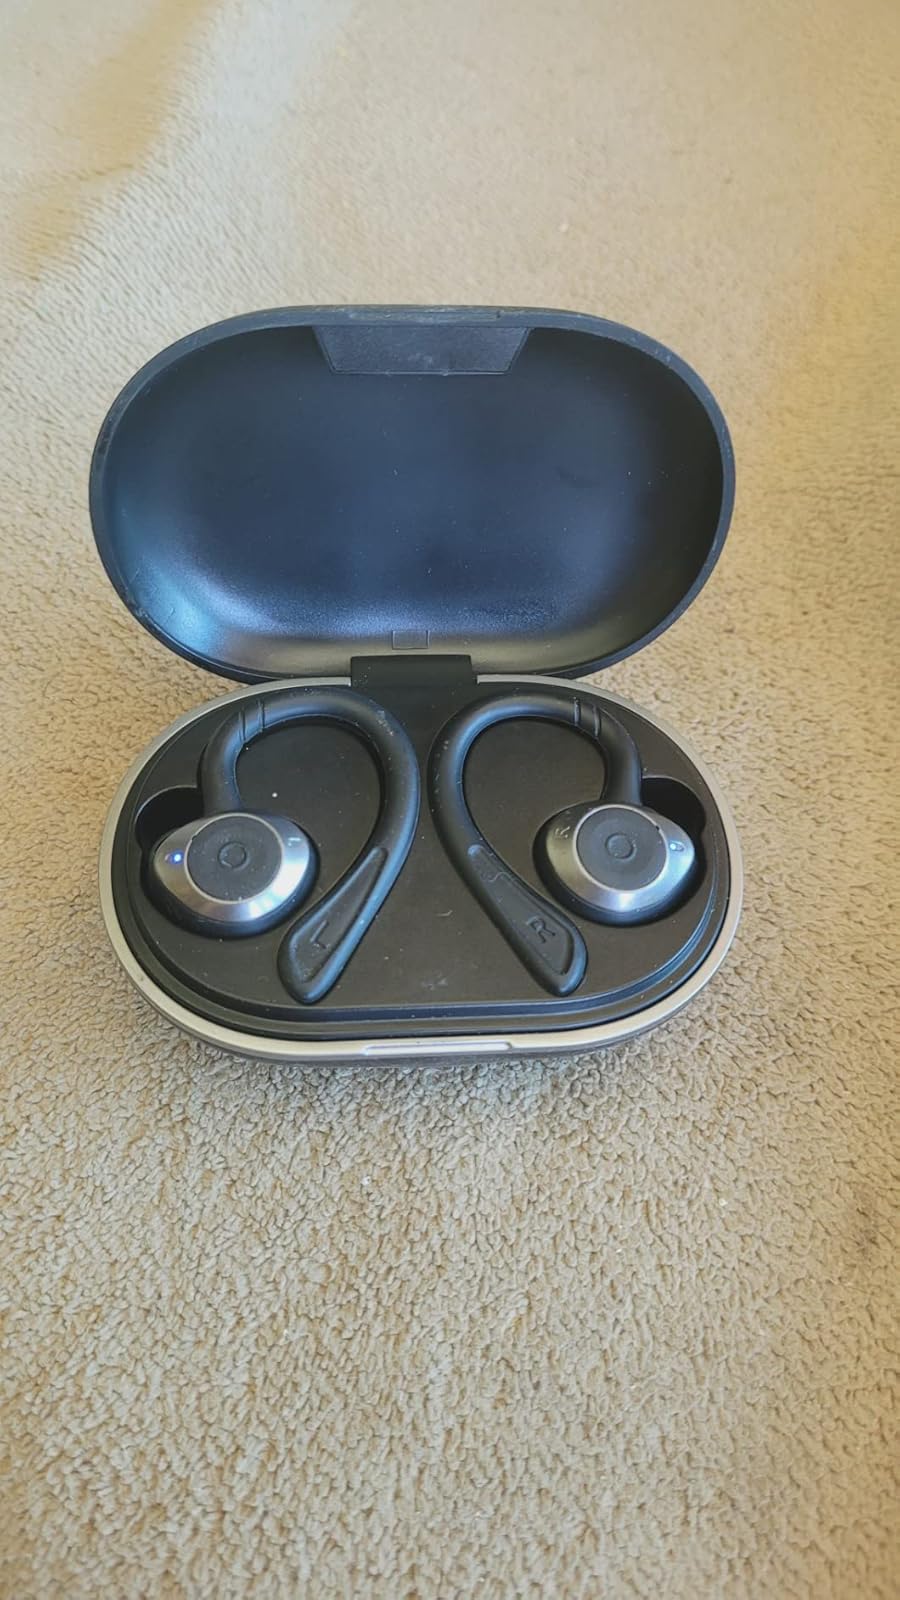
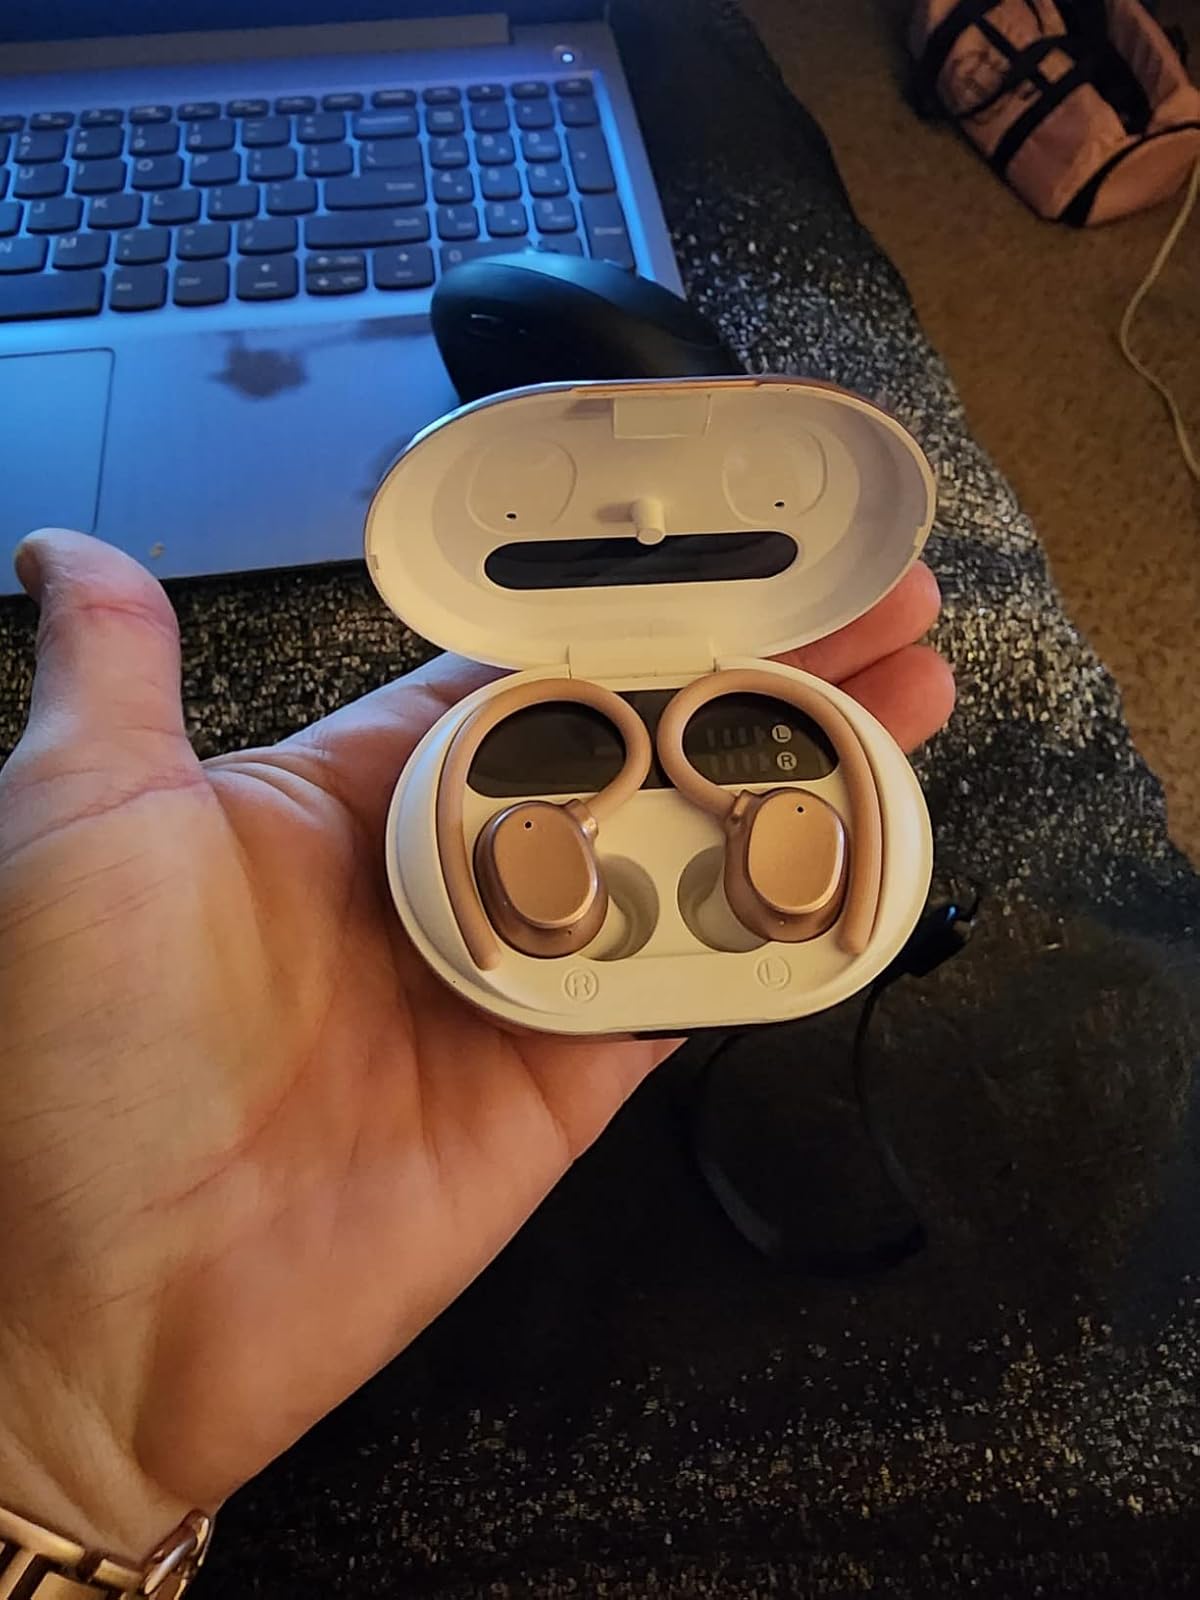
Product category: earbuds
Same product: no